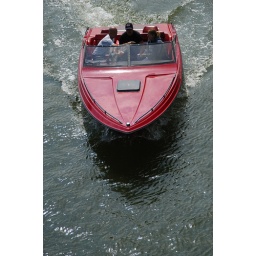
I was trying to study the fractals and other patterns in the water when this boat swept into my viewfinder.